James Storm

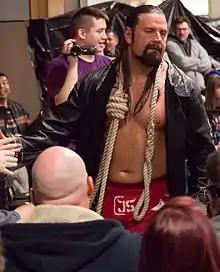
Storm in 2015

James Allen Cox (born June 1, 1977) is an American professional wrestler better known by the ring name James Storm. He currently competes on the independent circuit. He is best known for his time in Total Nonstop Action Wrestling (TNA).